Brewer Hicklen

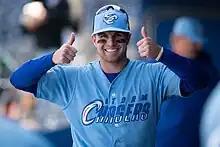
Hicklen with the Omaha Storm Chasers in 2022

Charles Brewer Hicklen (born February 9, 1996) is an American professional baseball outfielder for the Philadelphia Phillies of Major League Baseball (MLB). He has previously played in MLB for the Kansas City Royals, Milwaukee Brewers, and Detroit Tigers. Hicklen made his MLB debut in 2022.